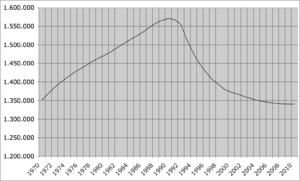
La démographie de l'Estonie est marquée par une diminution de sa population, de par une fécondité faible et un solde migratoire négatif.
L'Estonie, en forme longue la République d'Estonie, est un pays d'Europe du Nord. Le pays partage ses frontières avec la Russie sur son flanc est et avec la Lettonie au sud. La mer Baltique s'ouvre à l'ouest, tandis que le golfe de Finlande, où se trouve la capitale Tallinn, constitue une délimitation naturelle au nord avec la Finlande. L'Estonie est traditionnellement regroupée avec ses voisins méridionaux, la Lettonie et la Lituanie, dans un ensemble géopolitique nommé pays baltes. Néanmoins, depuis l'indépendance de l'Union soviétique en 1991, le pays cherche à être reconnu comme un pays nordique proche de la Finlande, avec lequel sa population partage une grande partie de ses racines et de sa culture.